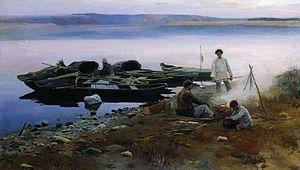
Alexeï Stepanovitch Stepanov, né le 24 avril 1858 à Simferopol et mort le 5 octobre 1923 à Moscou, est un peintre russe qui fut membre de l'académie impériale des beaux-arts, membre du mouvement des Ambulants et l'un des membres fondateurs de l'Union des artistes russes.